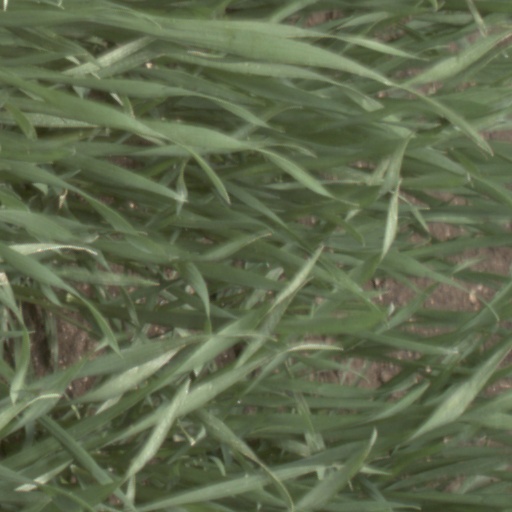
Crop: wheat